Maria Elise Allman Marchant

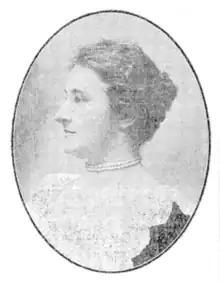
Ella Marchant

Maria Elise Allman Marchant, also known as Ella Allman-Marchant (28 October 1869–15 November 1919) was a New Zealand school principal.